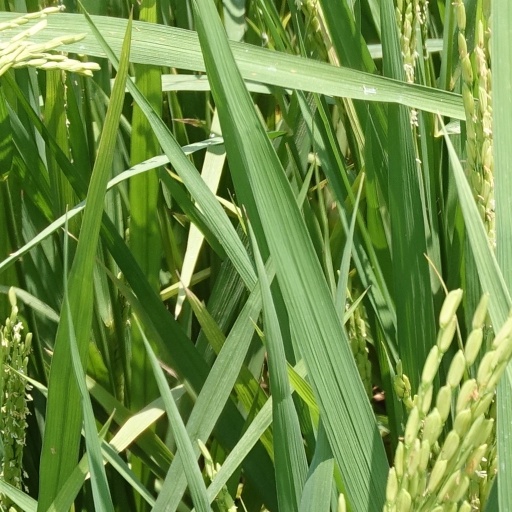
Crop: rice